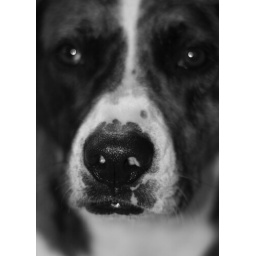
Izzy's nose in black and white